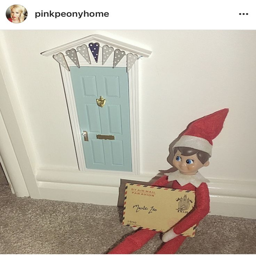
an elf has arrived to visit leo through industry